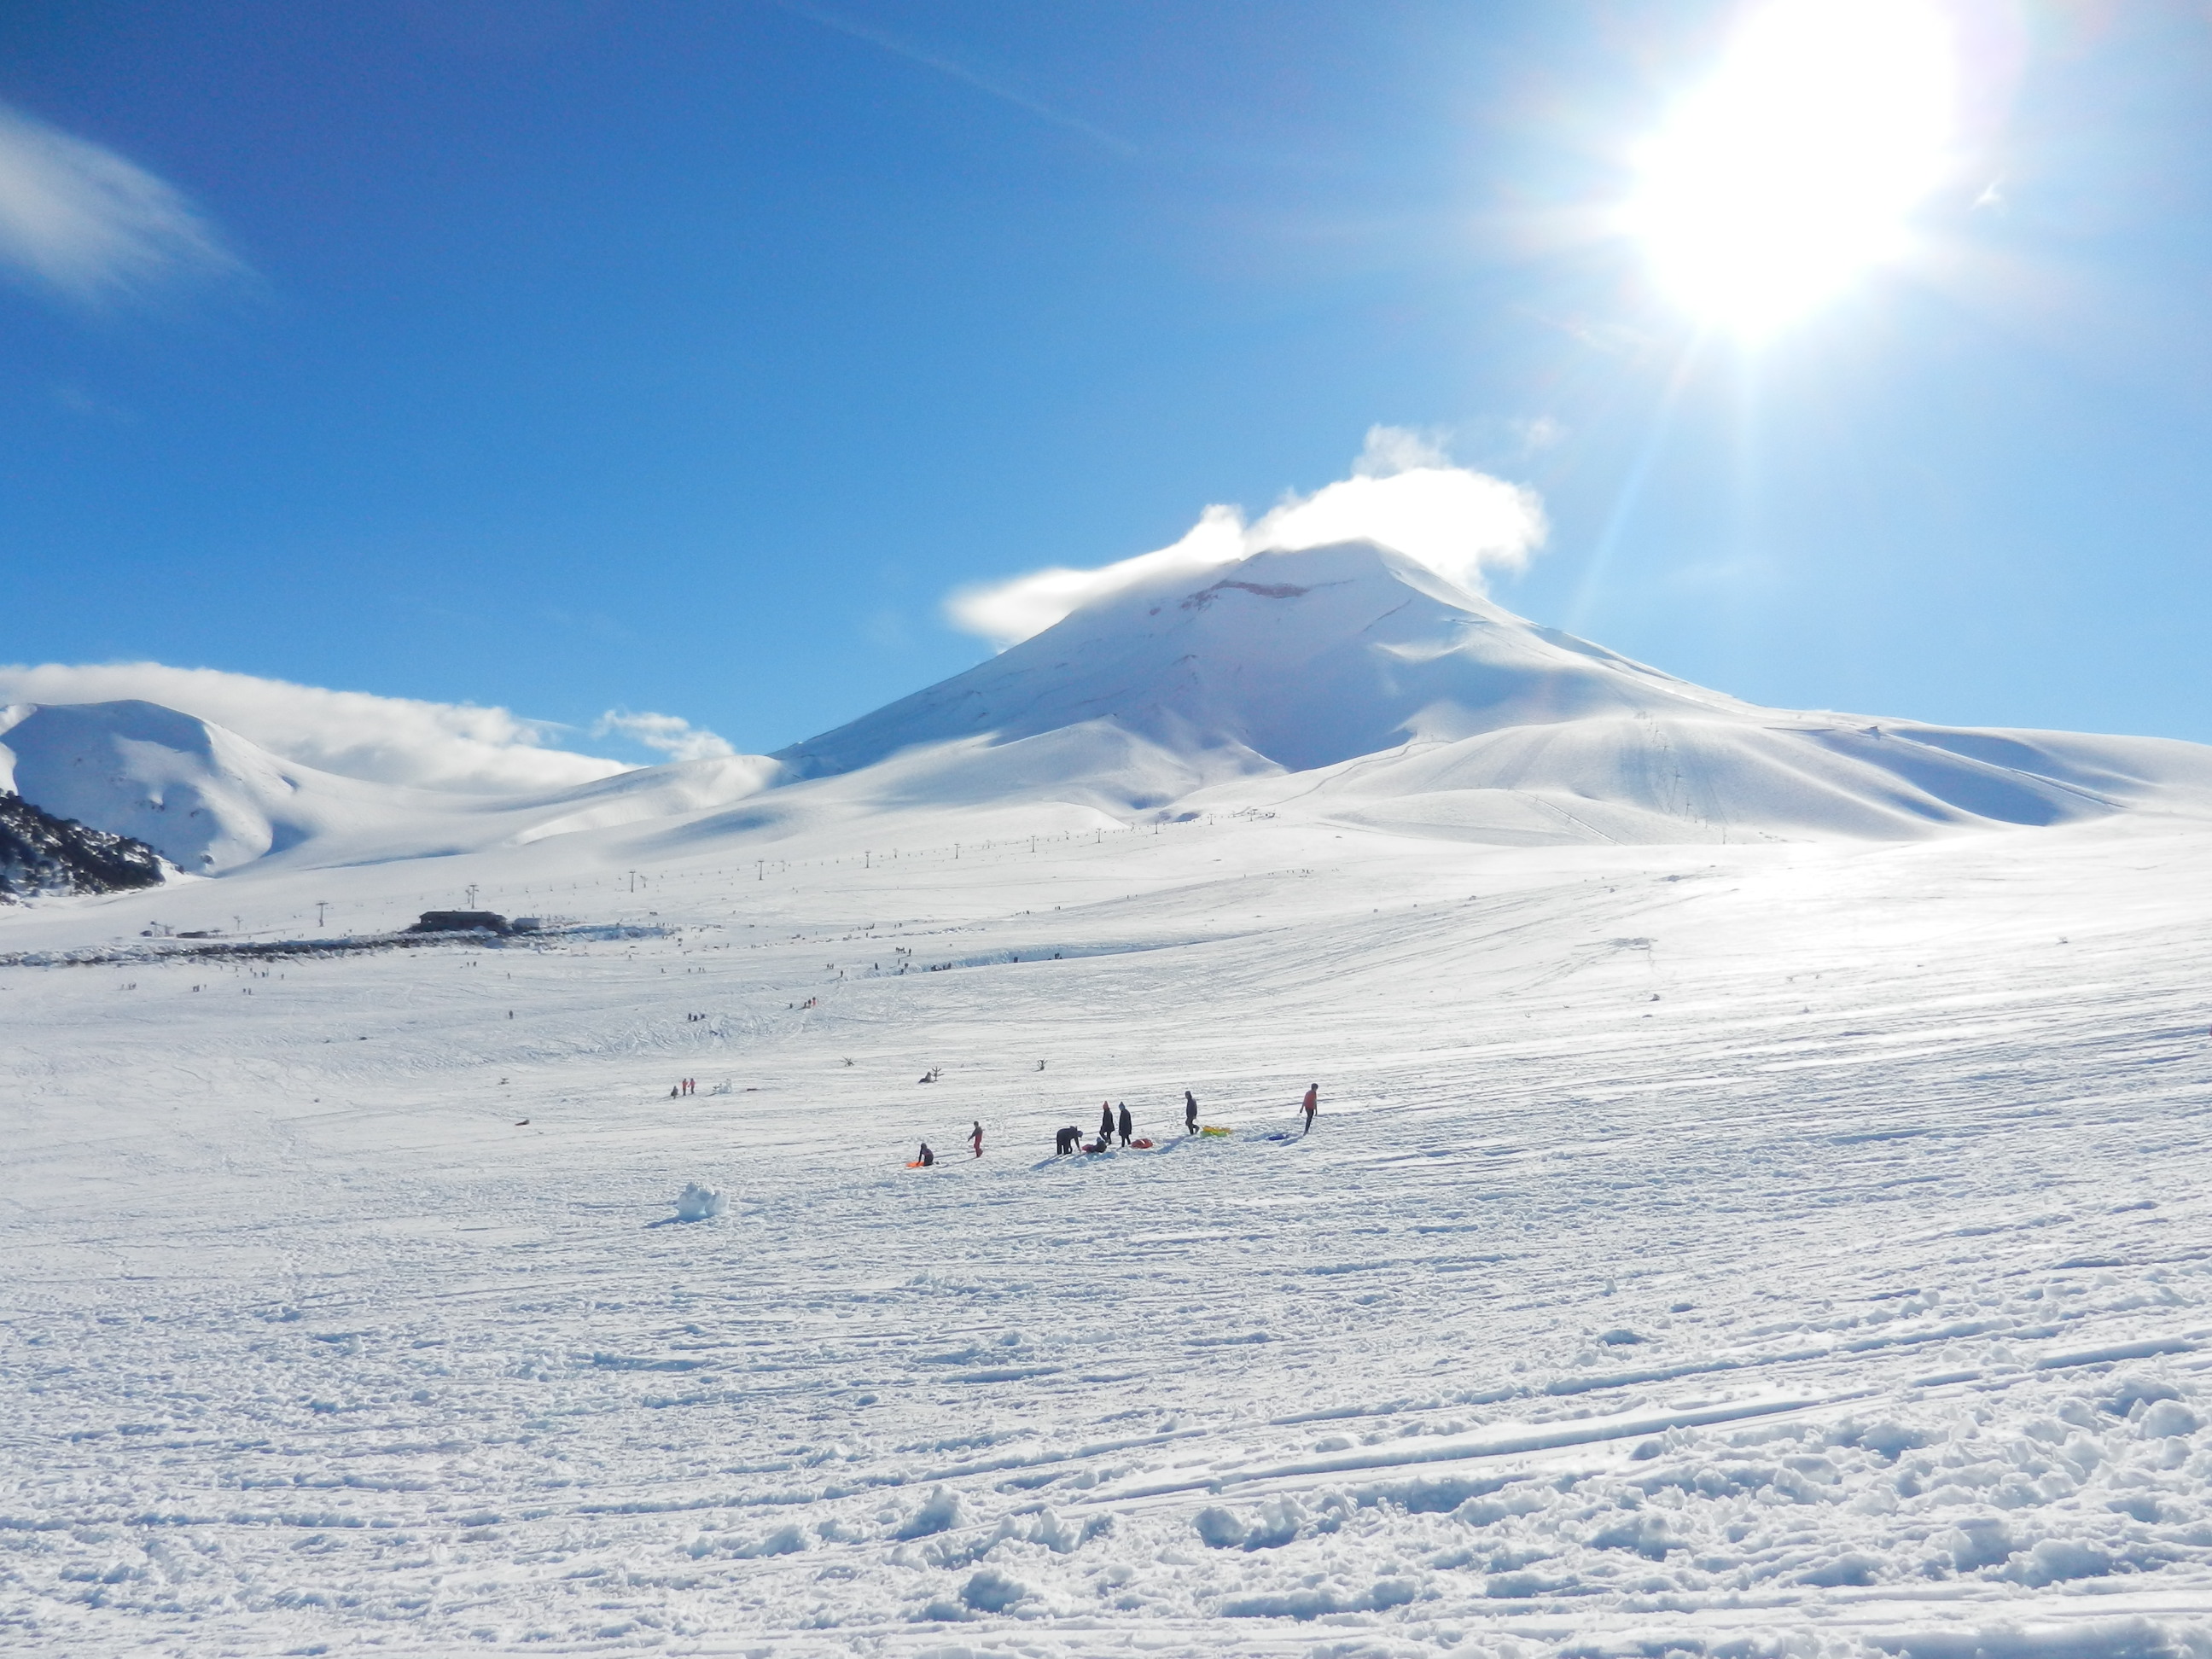
snow, chile, winter, sun, ice, cool, sky, mountainous landforms, mountain, geological phenomenon, piste, arctic, ice cap, glacial landform, cloud, mountain range, fell, slope, ridge, massif, recreation, landscape, nunatak, hill, glacier, terrain, summit, plateau, ocean, polar ice cap